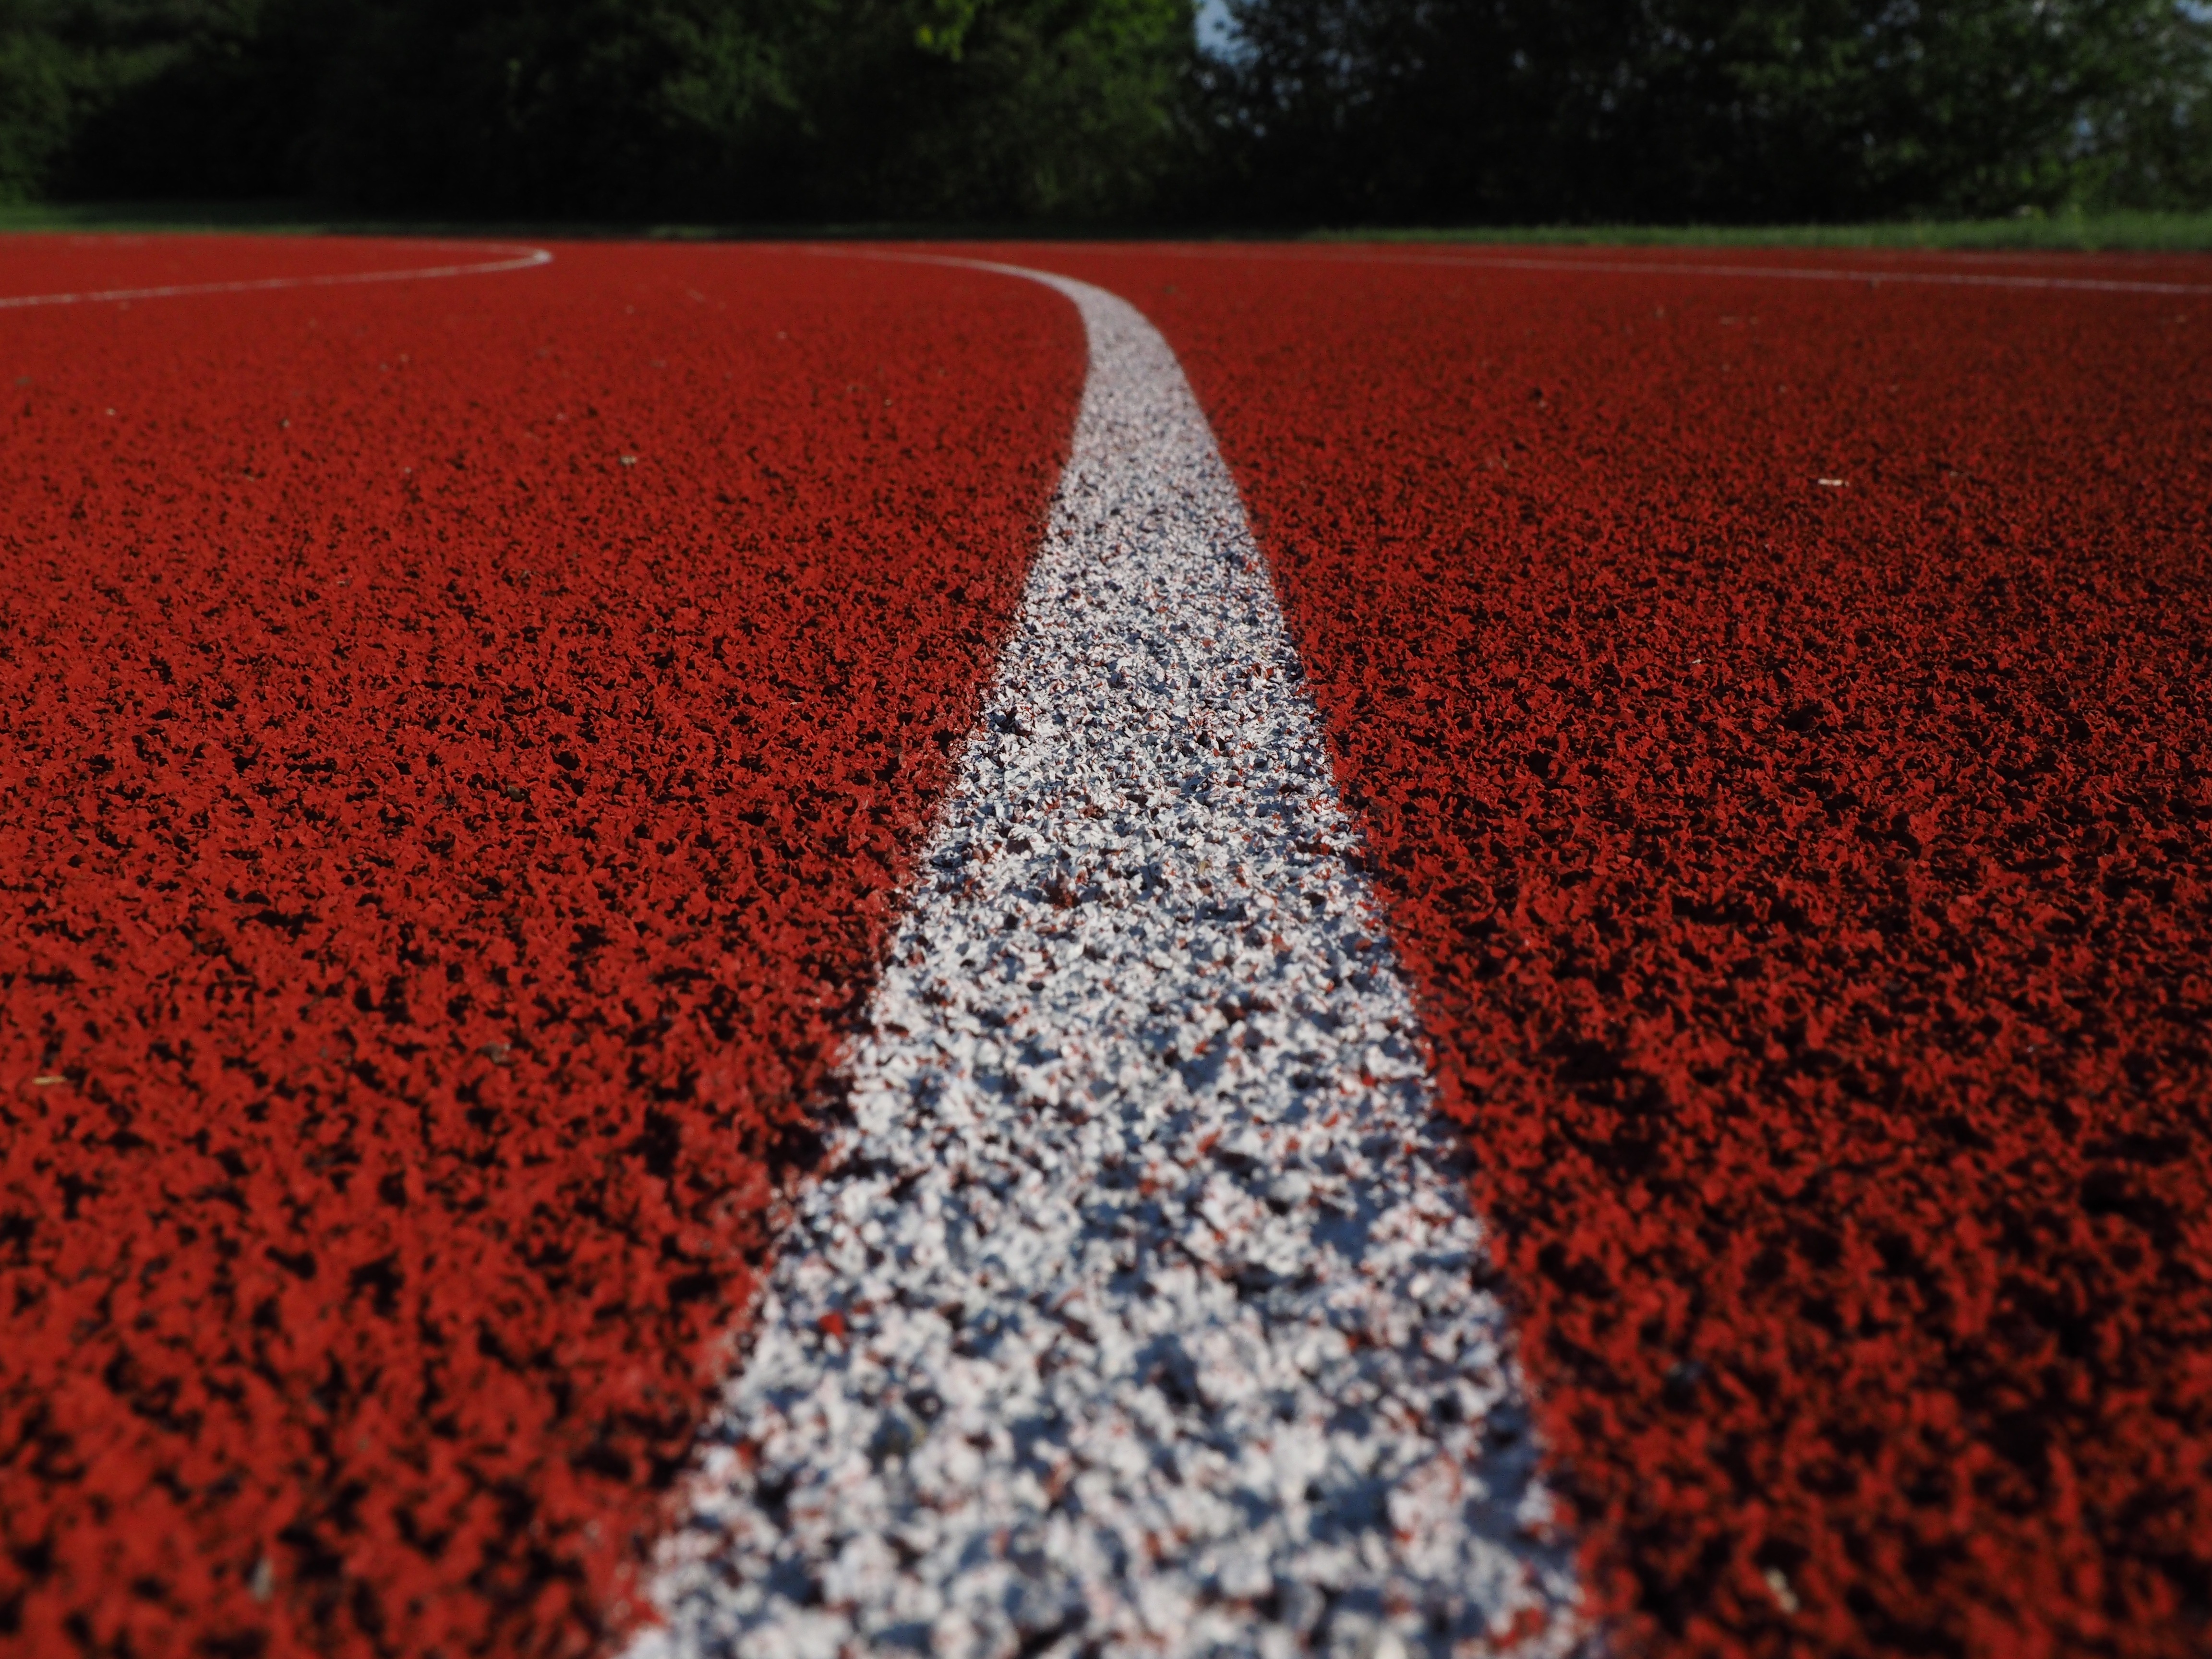
plant, white, sport, field, round, flower, run, asphalt, line, curve, red, soil, leisure, fitness, stadium, trace, race, competition, stripes, runway, mark, athletics, racecourse, career, flooring, flowering plant, tartan, sports ground, road surface, tartan track, sports track, stadium round